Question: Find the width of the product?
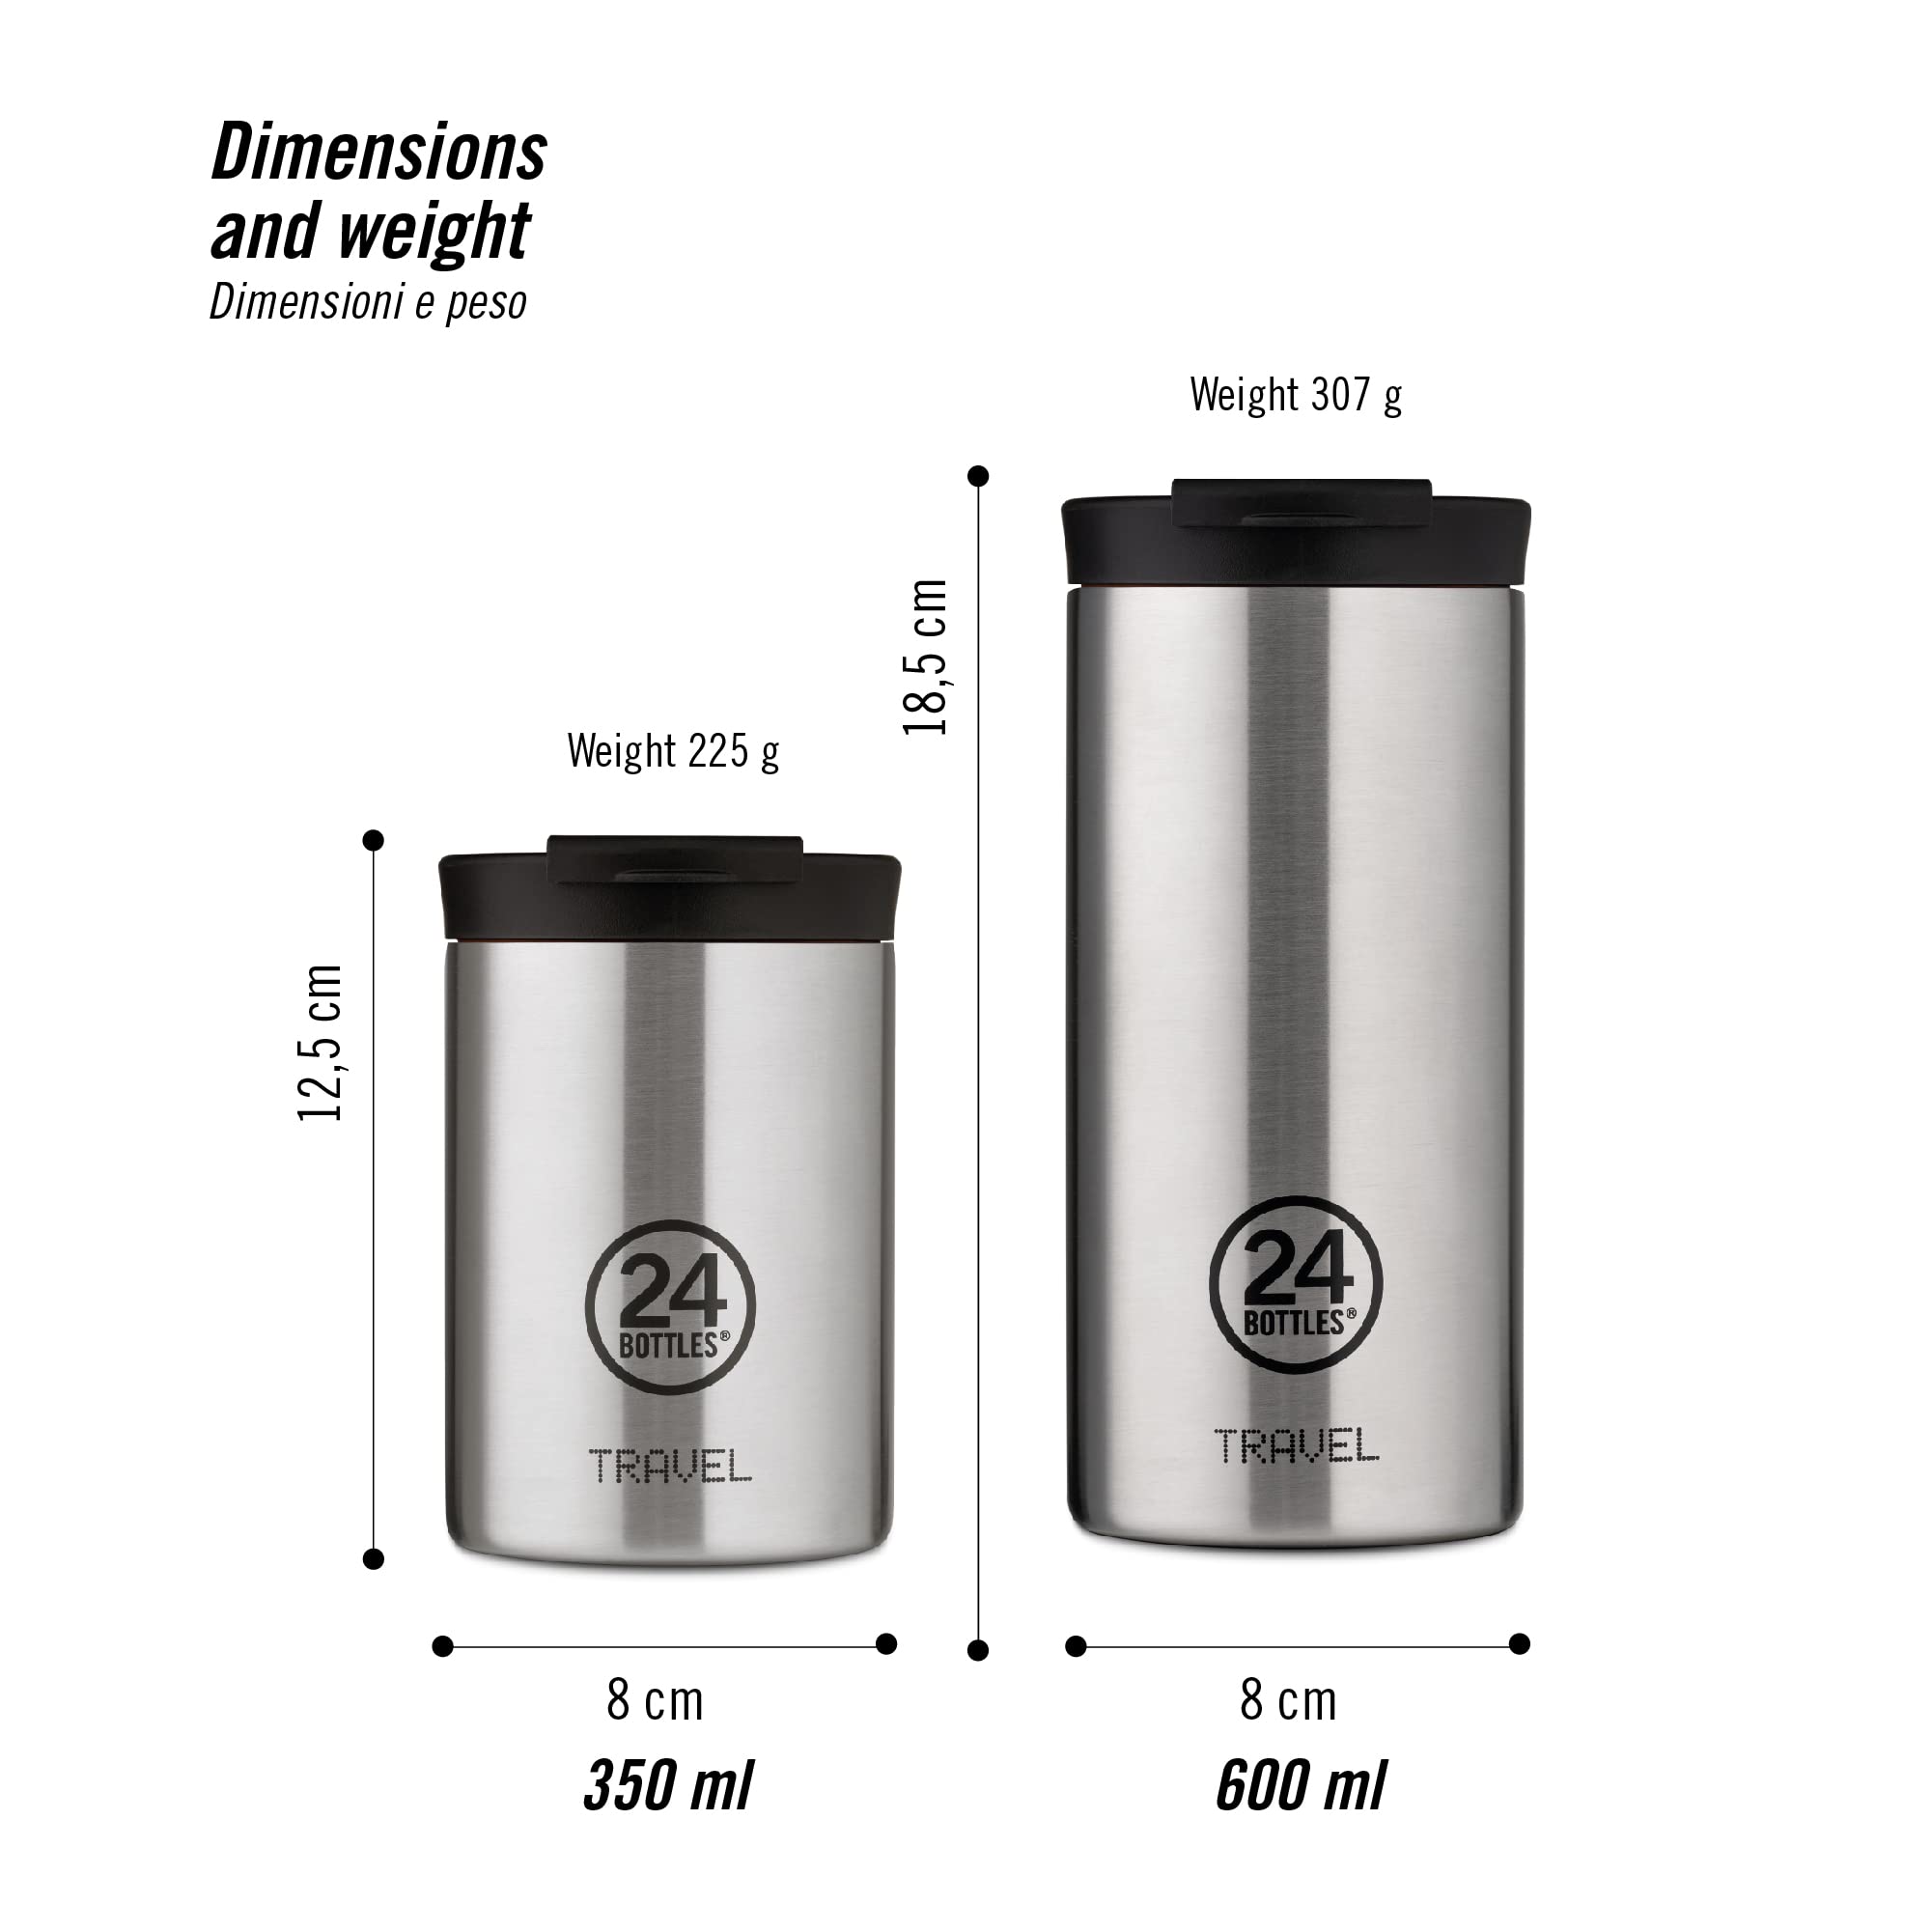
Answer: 8.0 centimetre